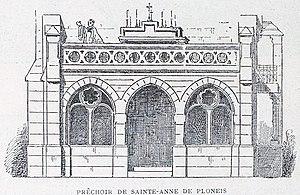
Le prêchoir de Sainte-Anne de Plonéis (dessin de M. Busnel dans ""La Bretagne artistique, pittoresque et littéraire"", 1881)."
Plonéis [plonejs] est une commune du département du Finistère, dans la région Bretagne, en France. Elle est située à 10 kilomètres environ de Quimper. La ville se situe dans l'intercommunalité de Quimper Bretagne occidentale.